Ricky Spanish

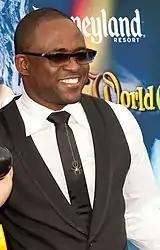
Wayne Brady "(pictured)" guest starred in this episode as Tungee.

This episode was written by Erik Sommers and directed by Shawn Murray. Seth MacFarlane, the creator and executive producer of "American Dad!", as well as its sister shows "Family Guy" and "The Cleveland Show", served as the executive producer for the episode, along with series veterans Mike Barker, Rick Wiener, Matt Weitzman, and Kenny Schwartz. In addition to the regular cast, John DiMaggio, JB Smoove, Nick Kroll, Rose Byrne, Werner Herzog, and Wayne Brady guest starred in the episode. Recurring voice actors Elizabeth Banks, Mike Barker, Mike Henry, Patrick Stewart and John Viener made minor appearances as well.